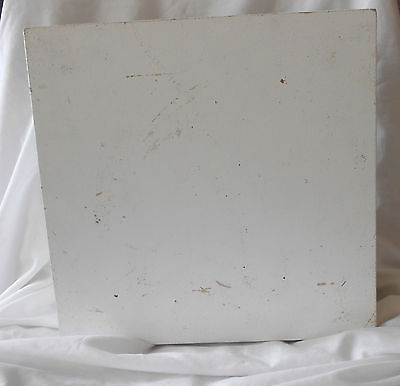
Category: table